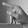
ASL letter: P